Andrew Hussey Allen

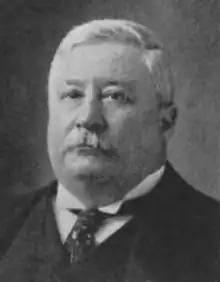

Andrew Hussey Allen (December 6, 1855 – November 15, 1921) was an American archivist and author